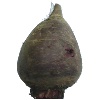
Label: Beetroot 1